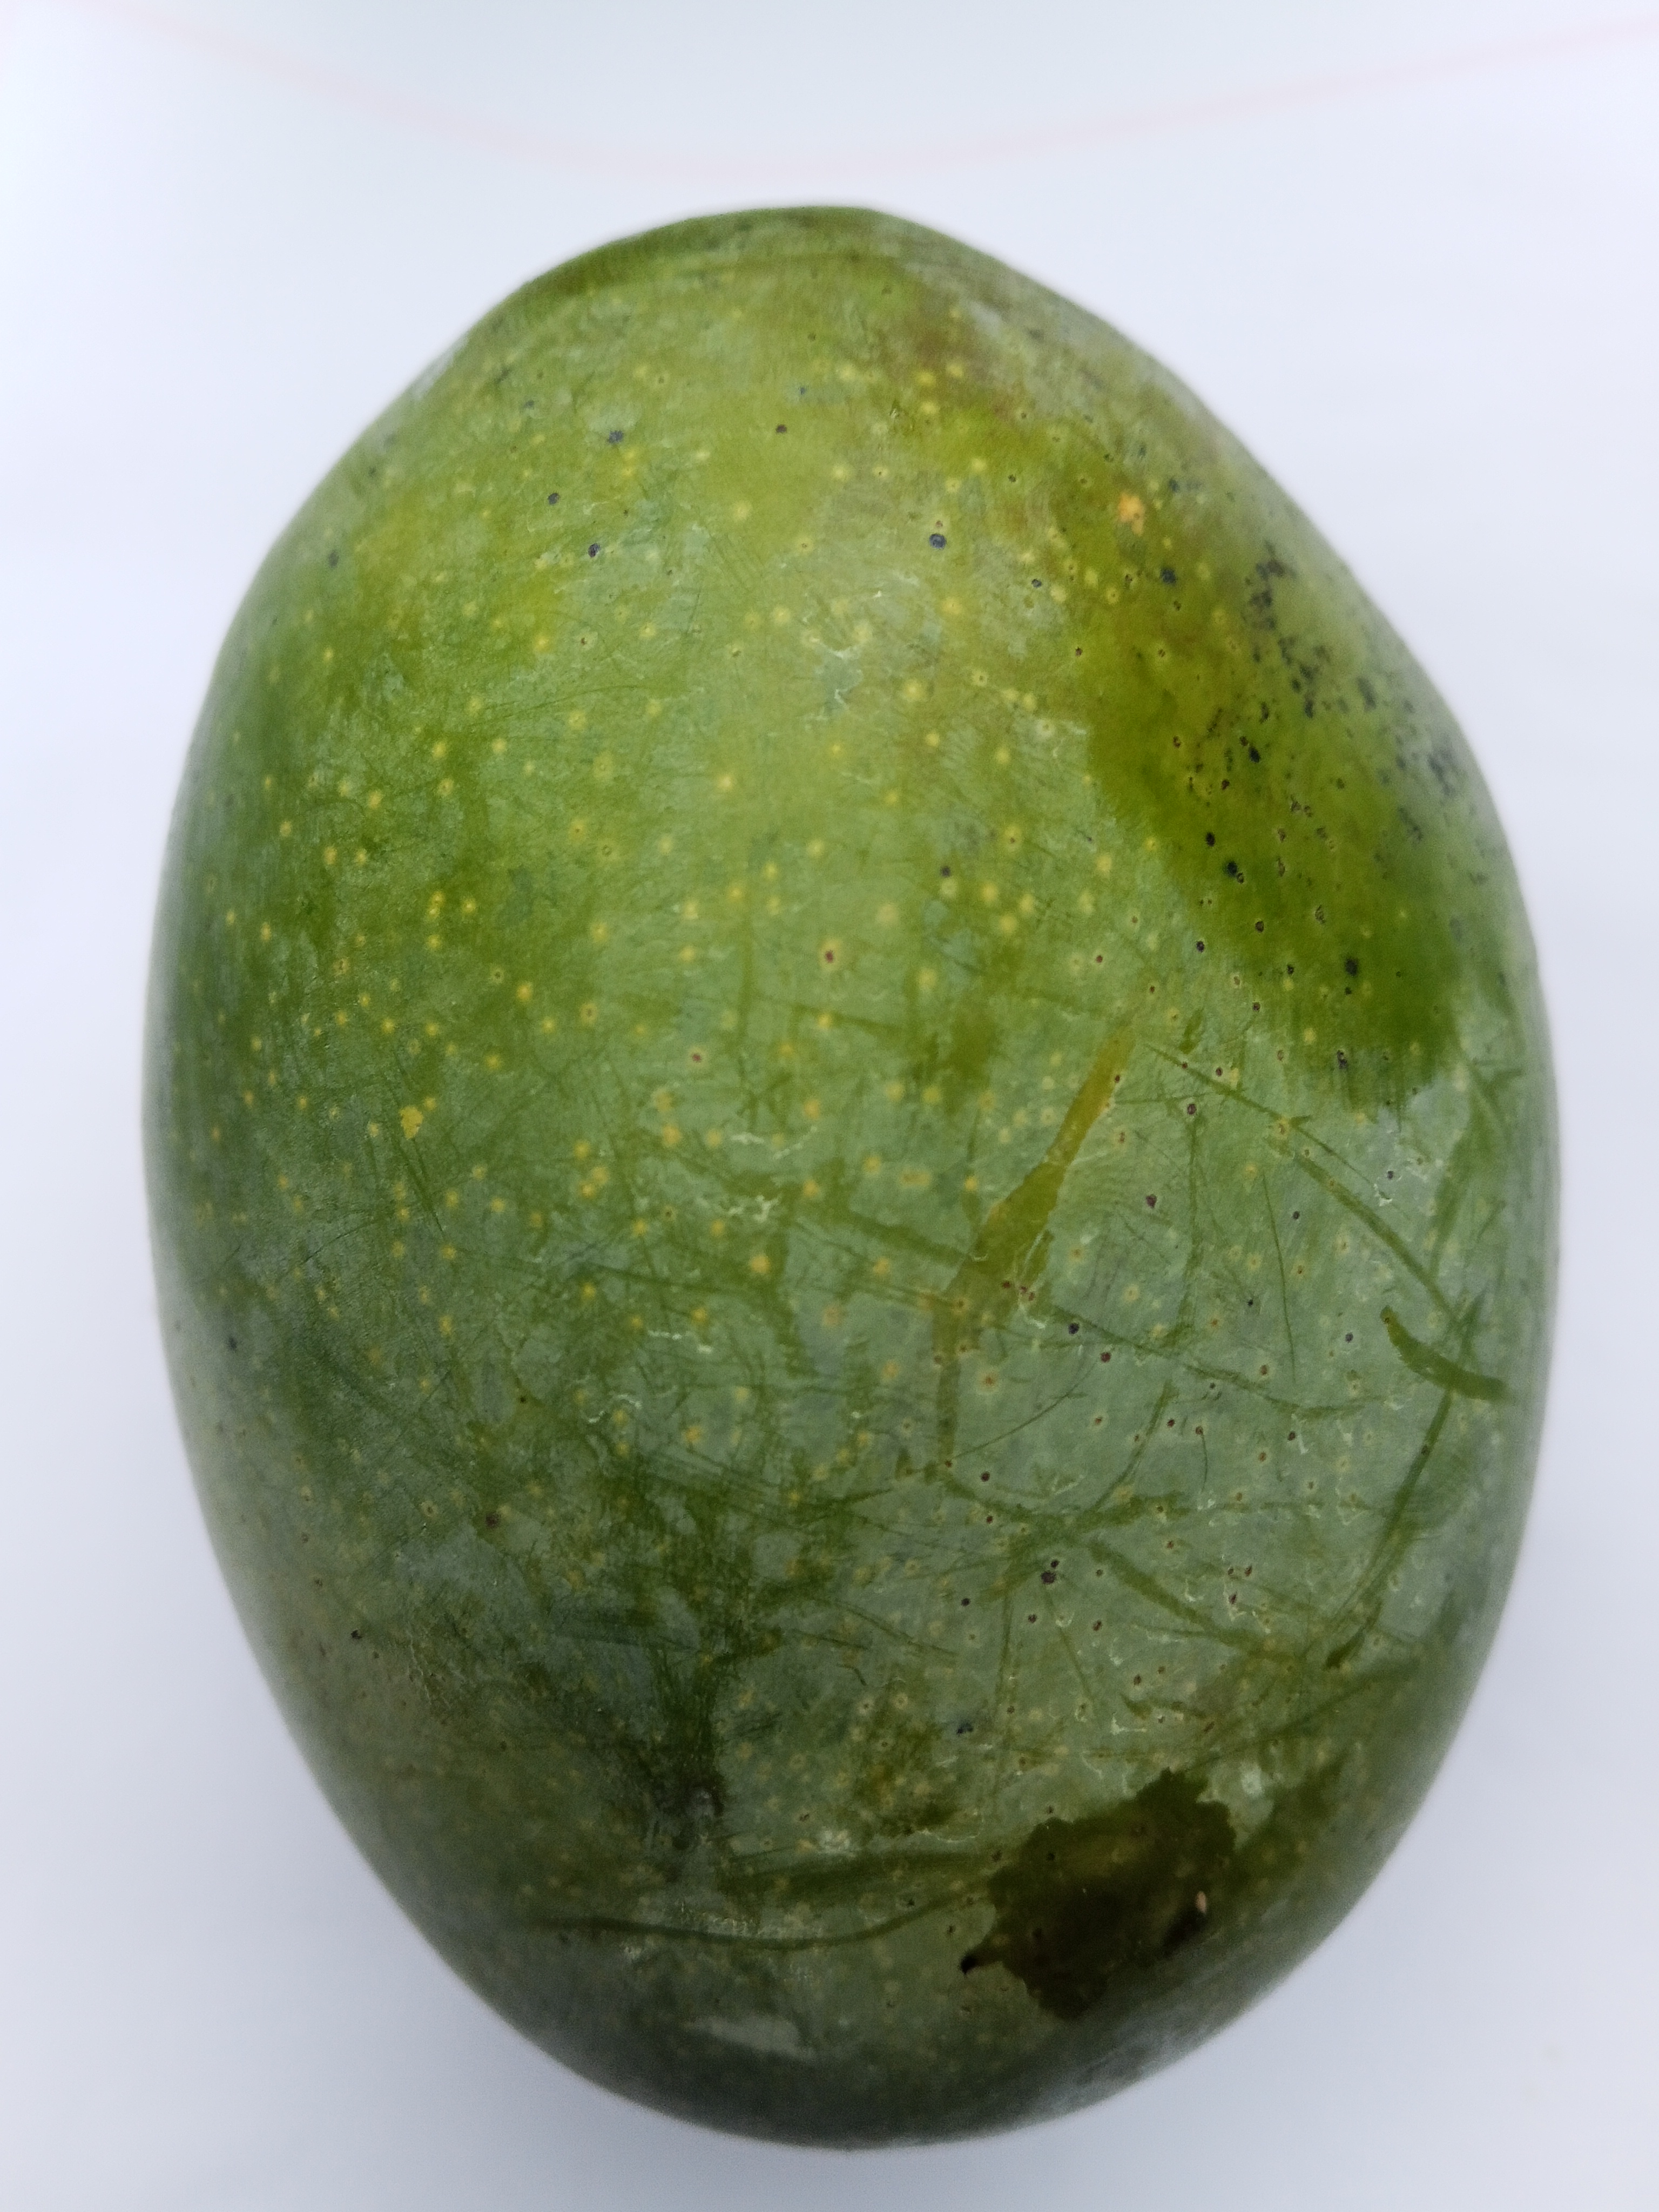
Mango variety: Bari 4